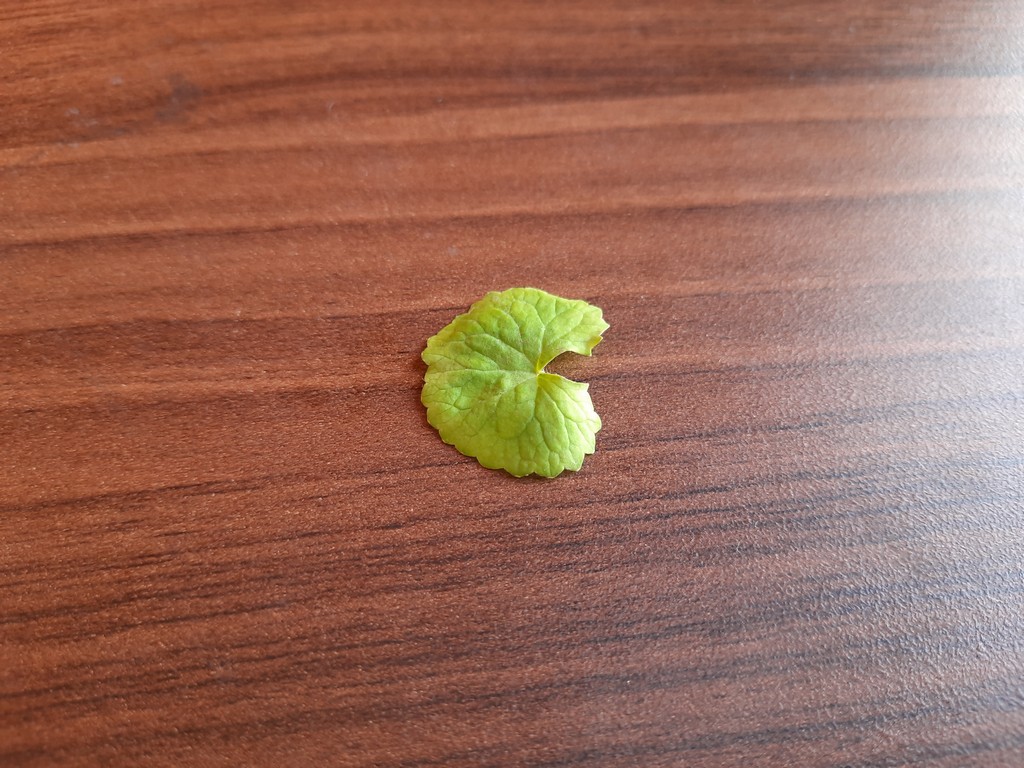
Label: Healthy